Pollution in China

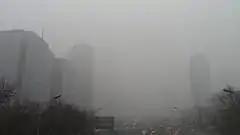
Smog in Beijing, 2013

A 2006 Chinese green gross domestic product estimate stated that pollution in 2004 cost 3.05% of the nation's economy.